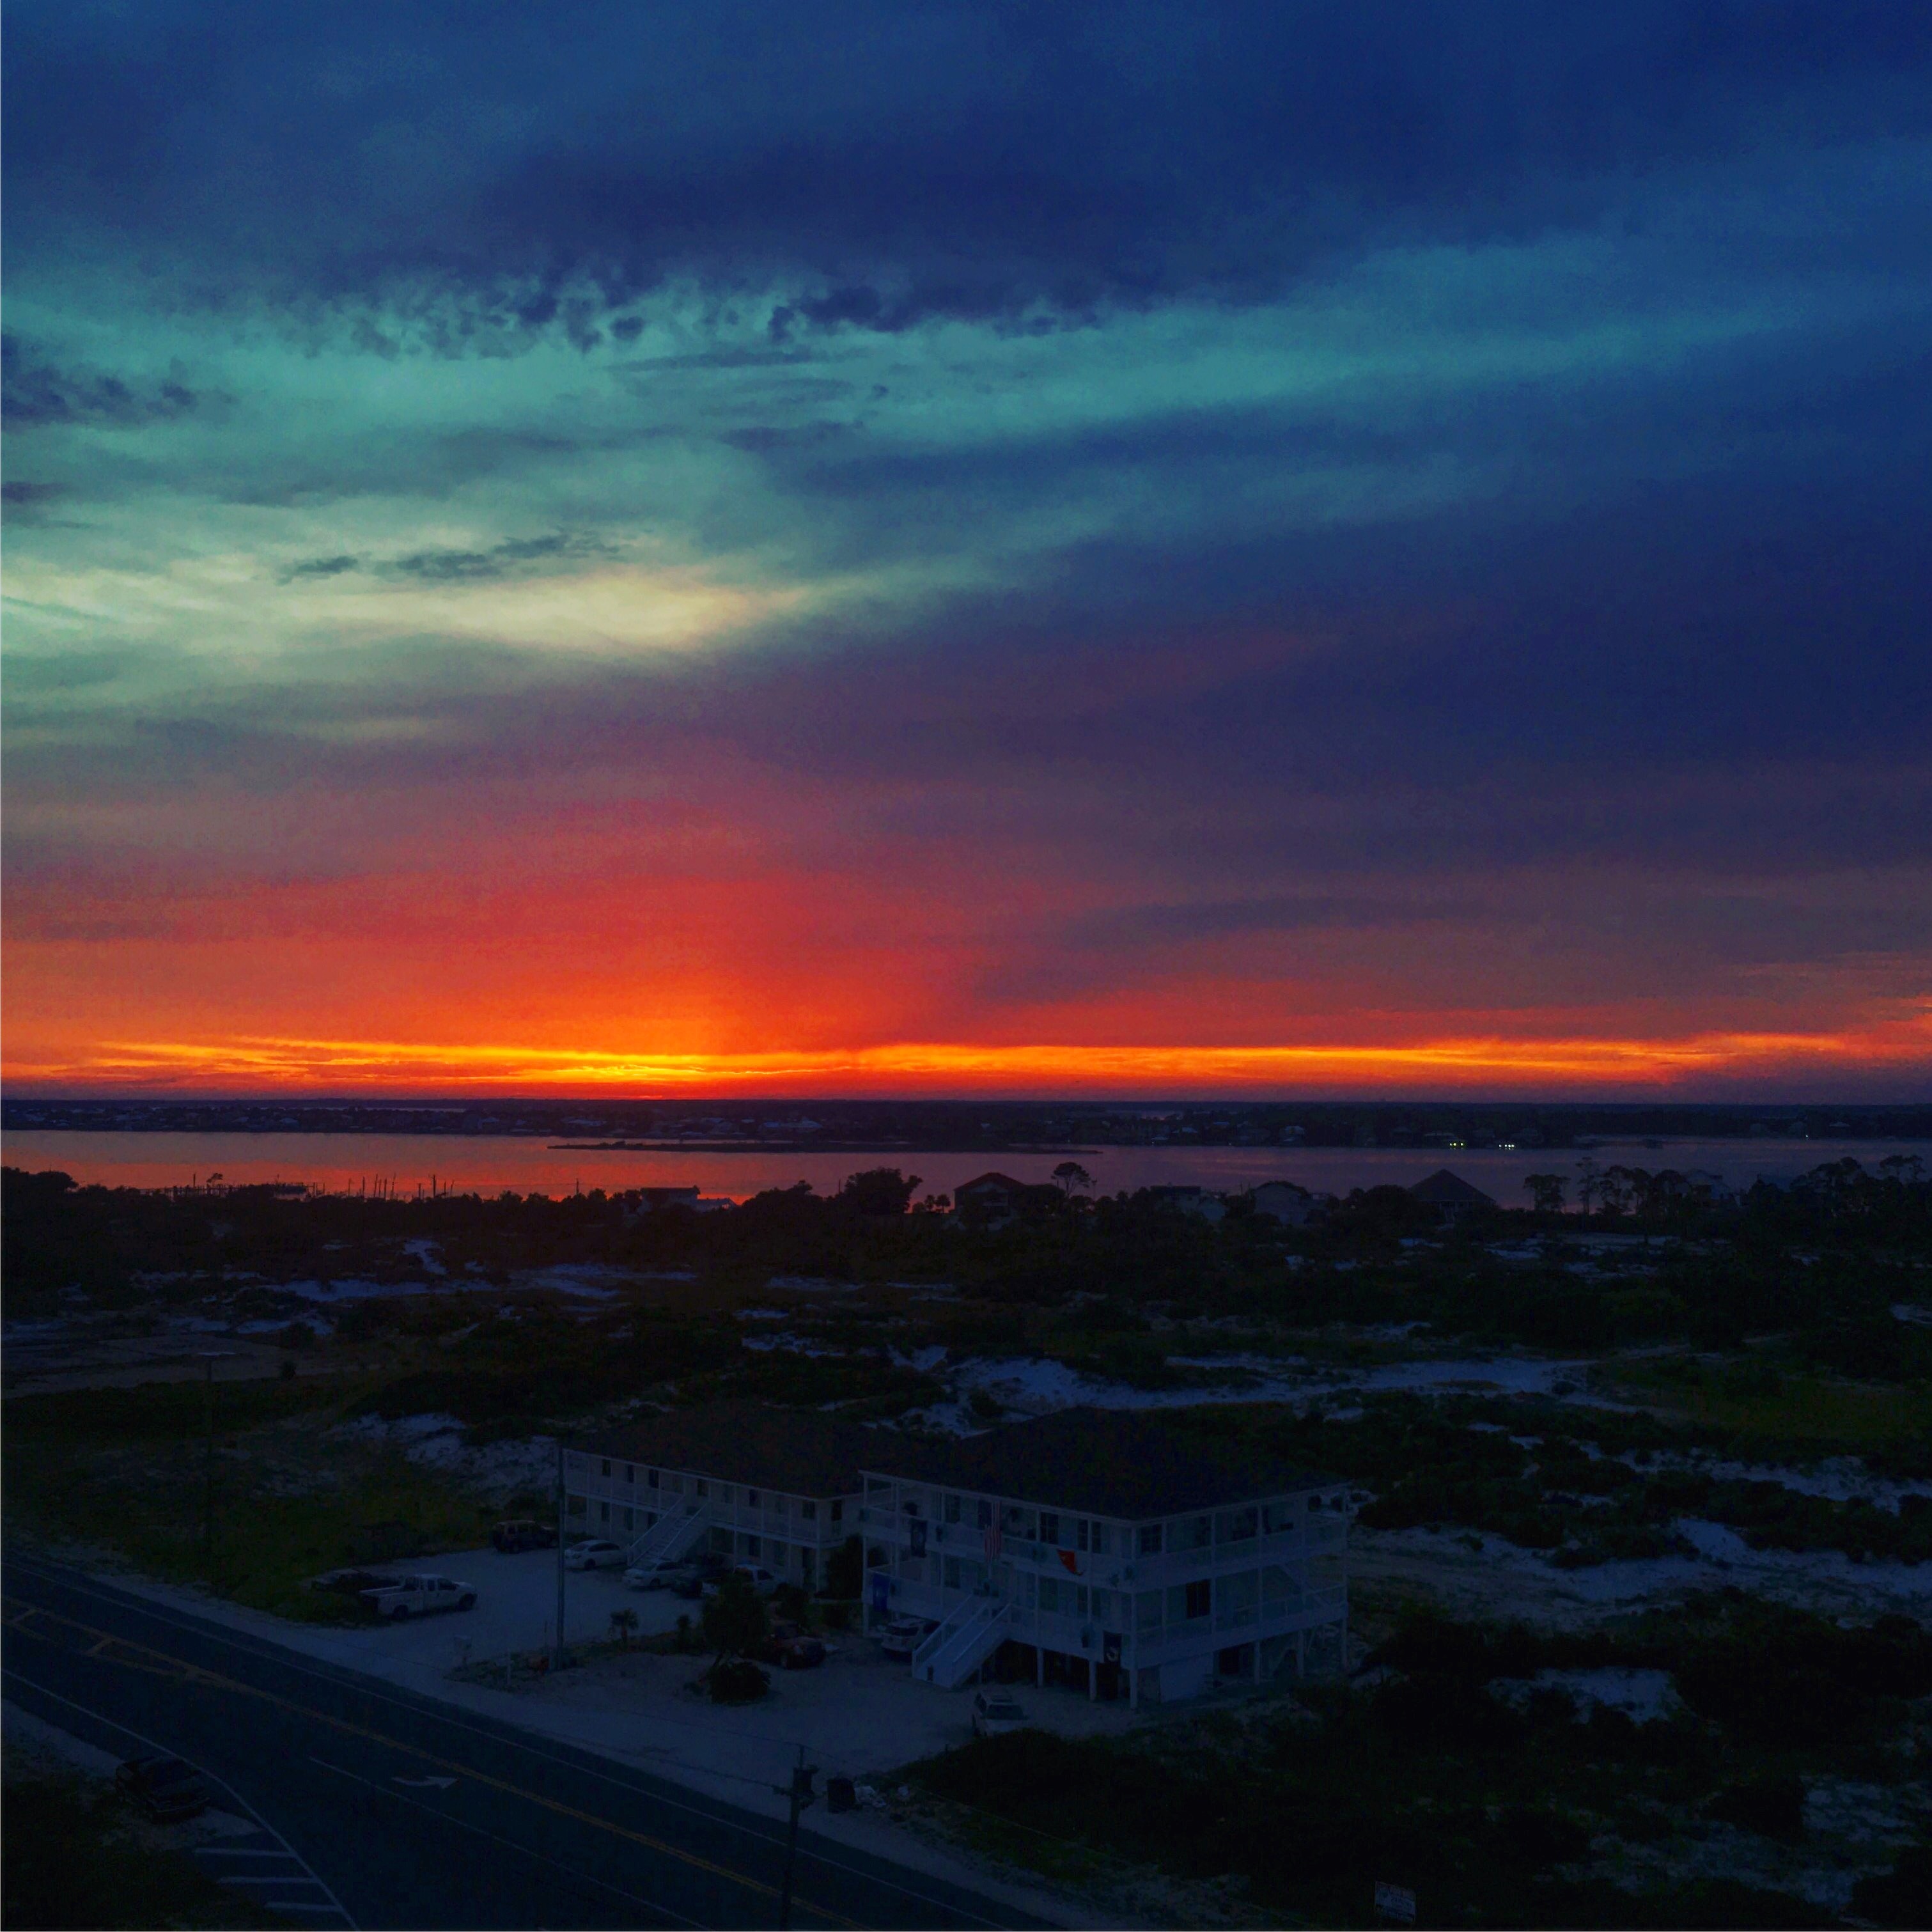
sea, horizon, cloud, sky, sunrise, sunset, sunlight, morning, dawn, atmosphere, dusk, evening, plain, afterglow, red sky at morning